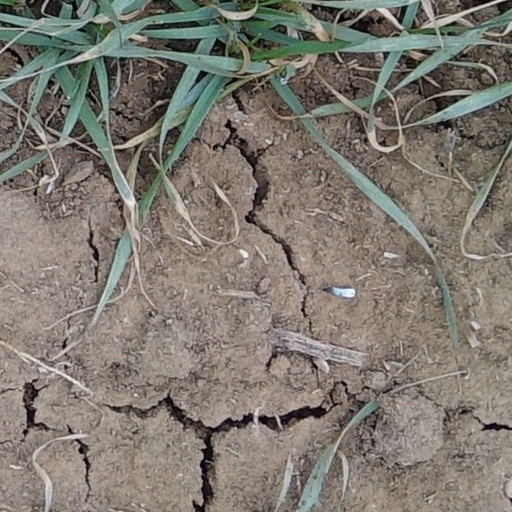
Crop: wheat